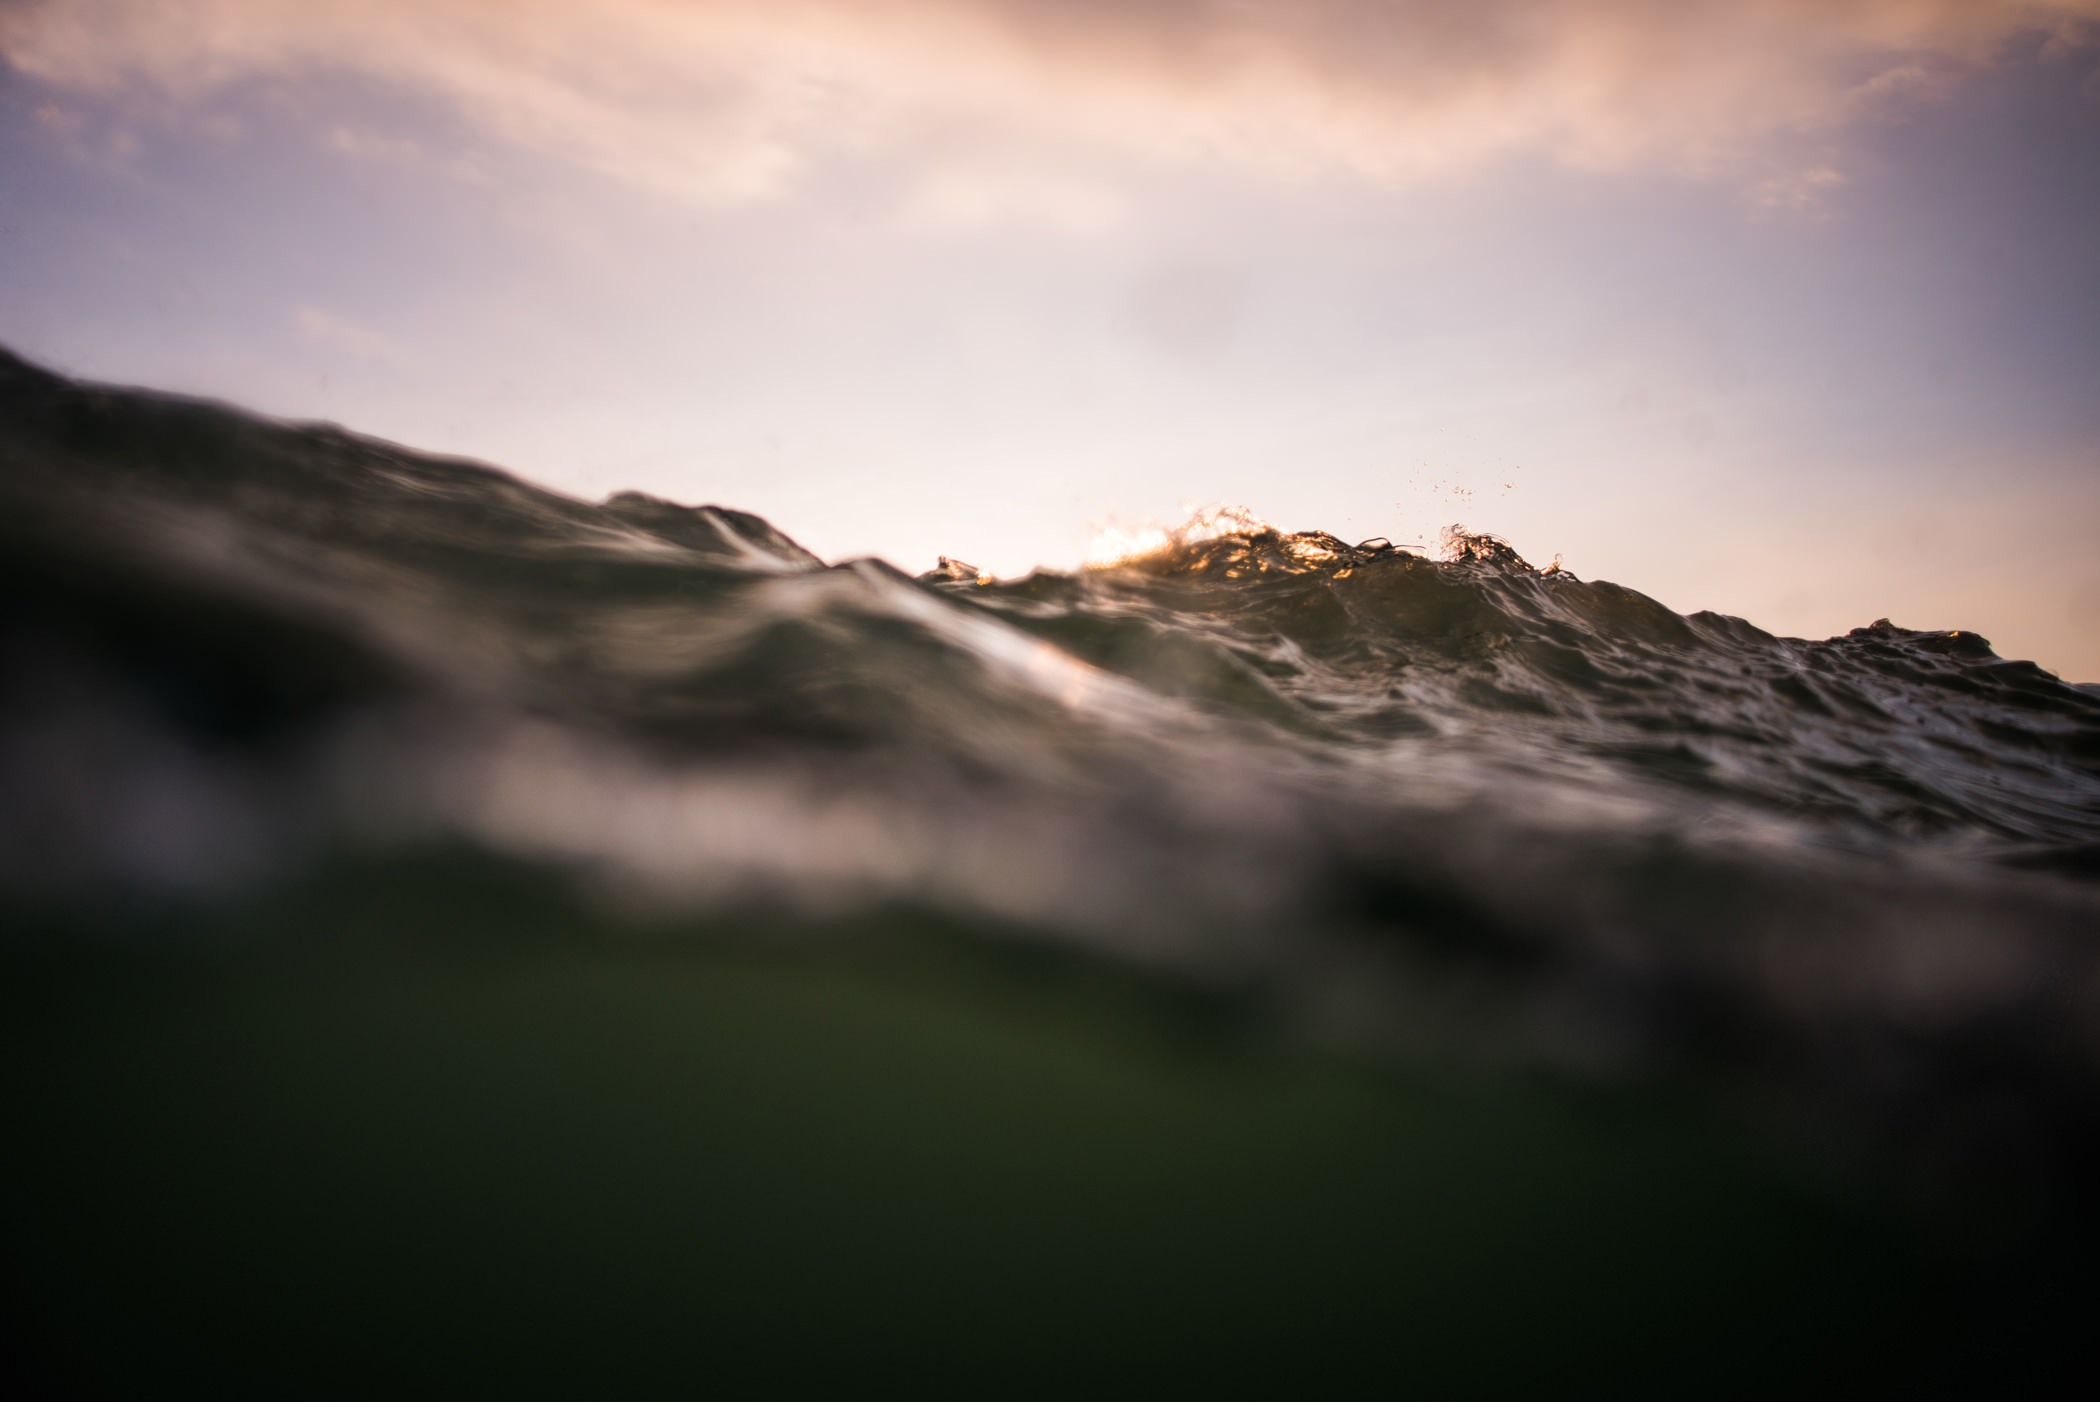
sky, nature, cloud, atmospheric phenomenon, mountain, mountainous landforms, natural landscape, atmosphere, wilderness, horizon, morning, hill, sunlight, landscape, evening, tree, highland, sea, mountain range, calm, sunset, wave, photography, ocean, meteorological phenomenon, rock, dawn, terrain, fell, stock photography, winter, sunrise, alps, ridge, vacation, wind, dusk, road, summit, cumulus, valley, wind wave, coast